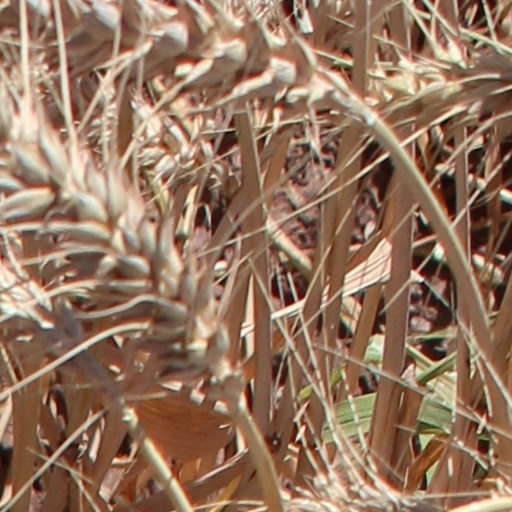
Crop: wheat